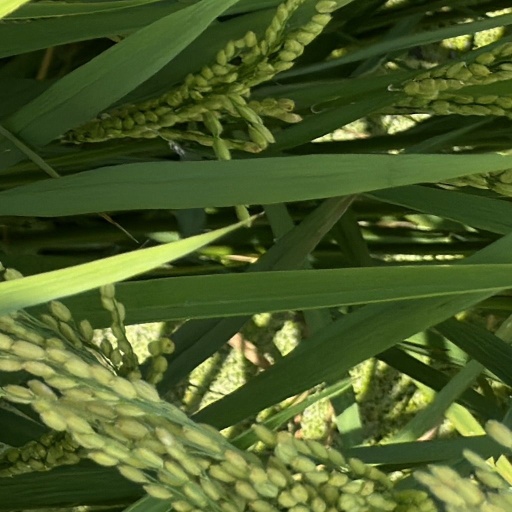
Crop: rice